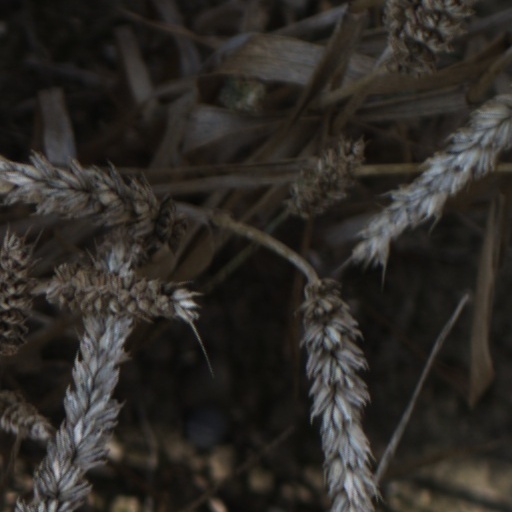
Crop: wheat